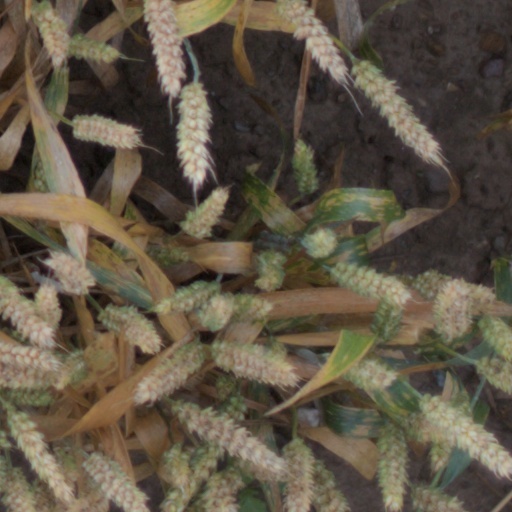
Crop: wheat